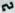
Number: 2